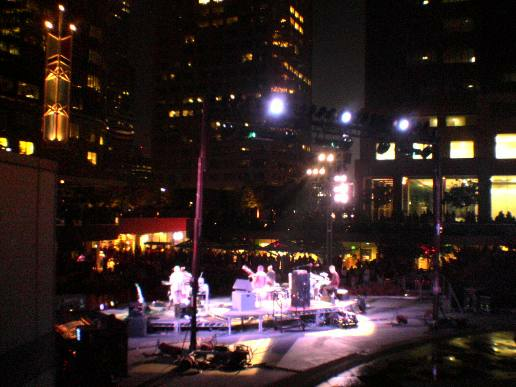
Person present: No